Copiapoa cinerea

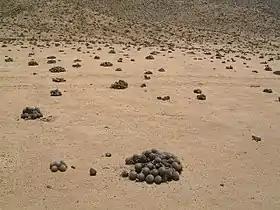
"Copiapoa cinerea" growing in Pan de Azúcar National Park

It comes from the region of Antofagasta and the coastal zones of northern Chile. The area is very arid. However, there are dense fogs, due to cold streams of the Pacific Ocean. These fogs are frequent, in early morning or late afternoon at an altitude between .